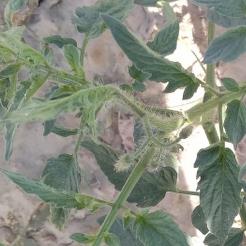
Crop: Tomato
Condition: healthy-leaf